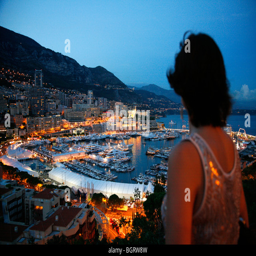
view over the port seen from person